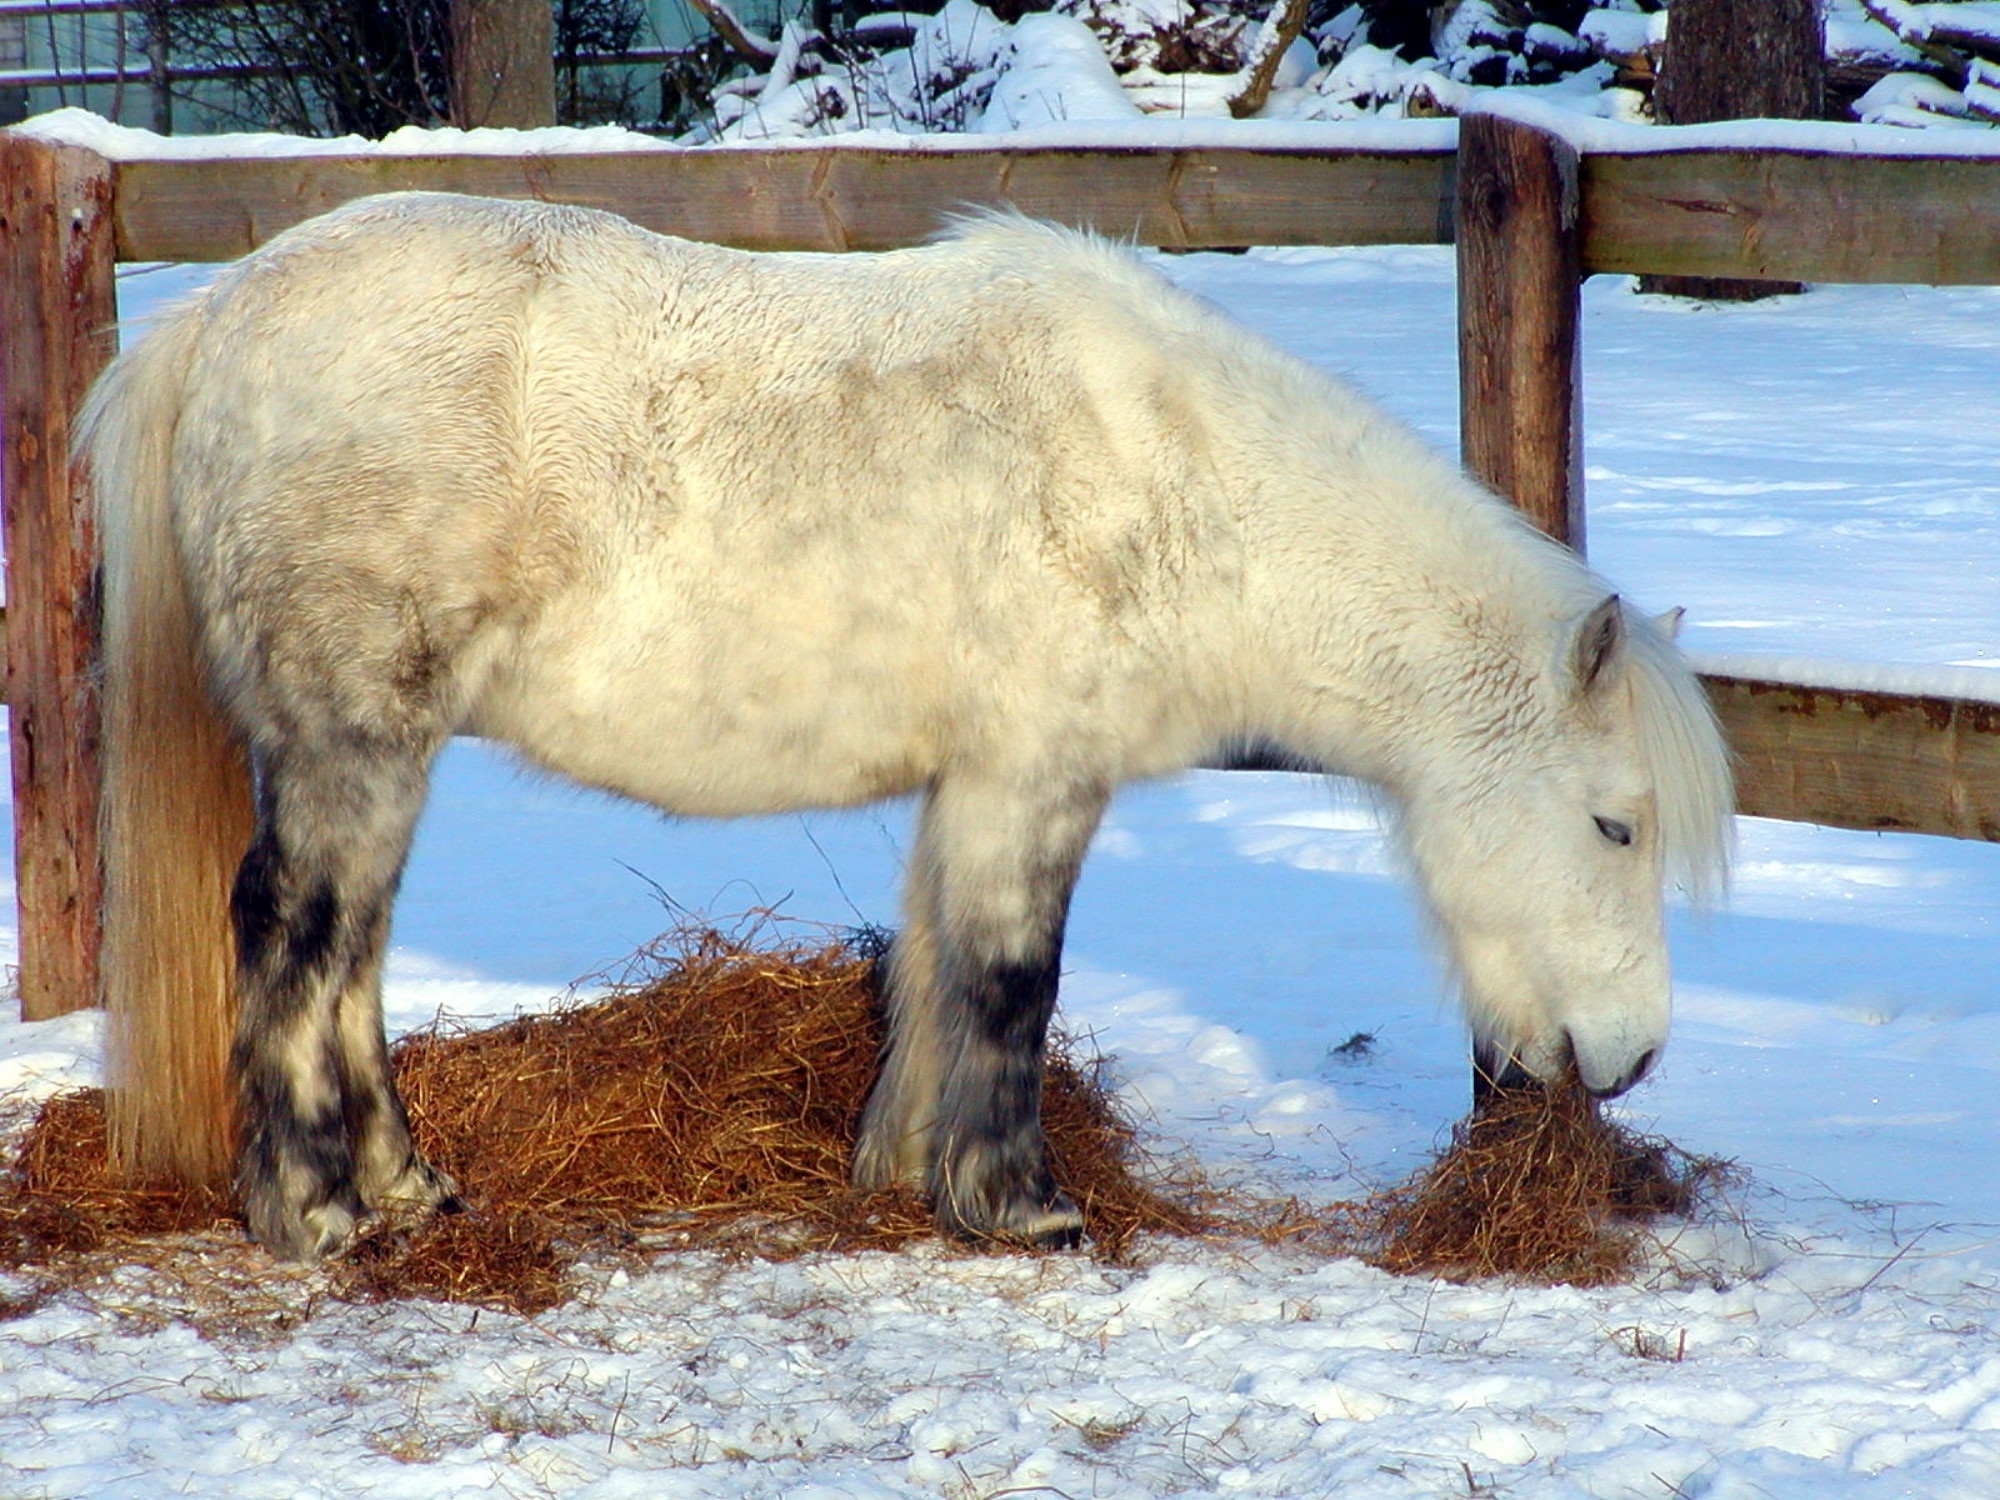
snow, winter, white, animal, wildlife, fur, herd, grazing, horse, sheep, mammal, ride, fauna, pony, vertebrate, sheeps, wuschelig, small horse breed, shetland pony, horse riding ponyrasse, pleasure horse, cattle like mammal